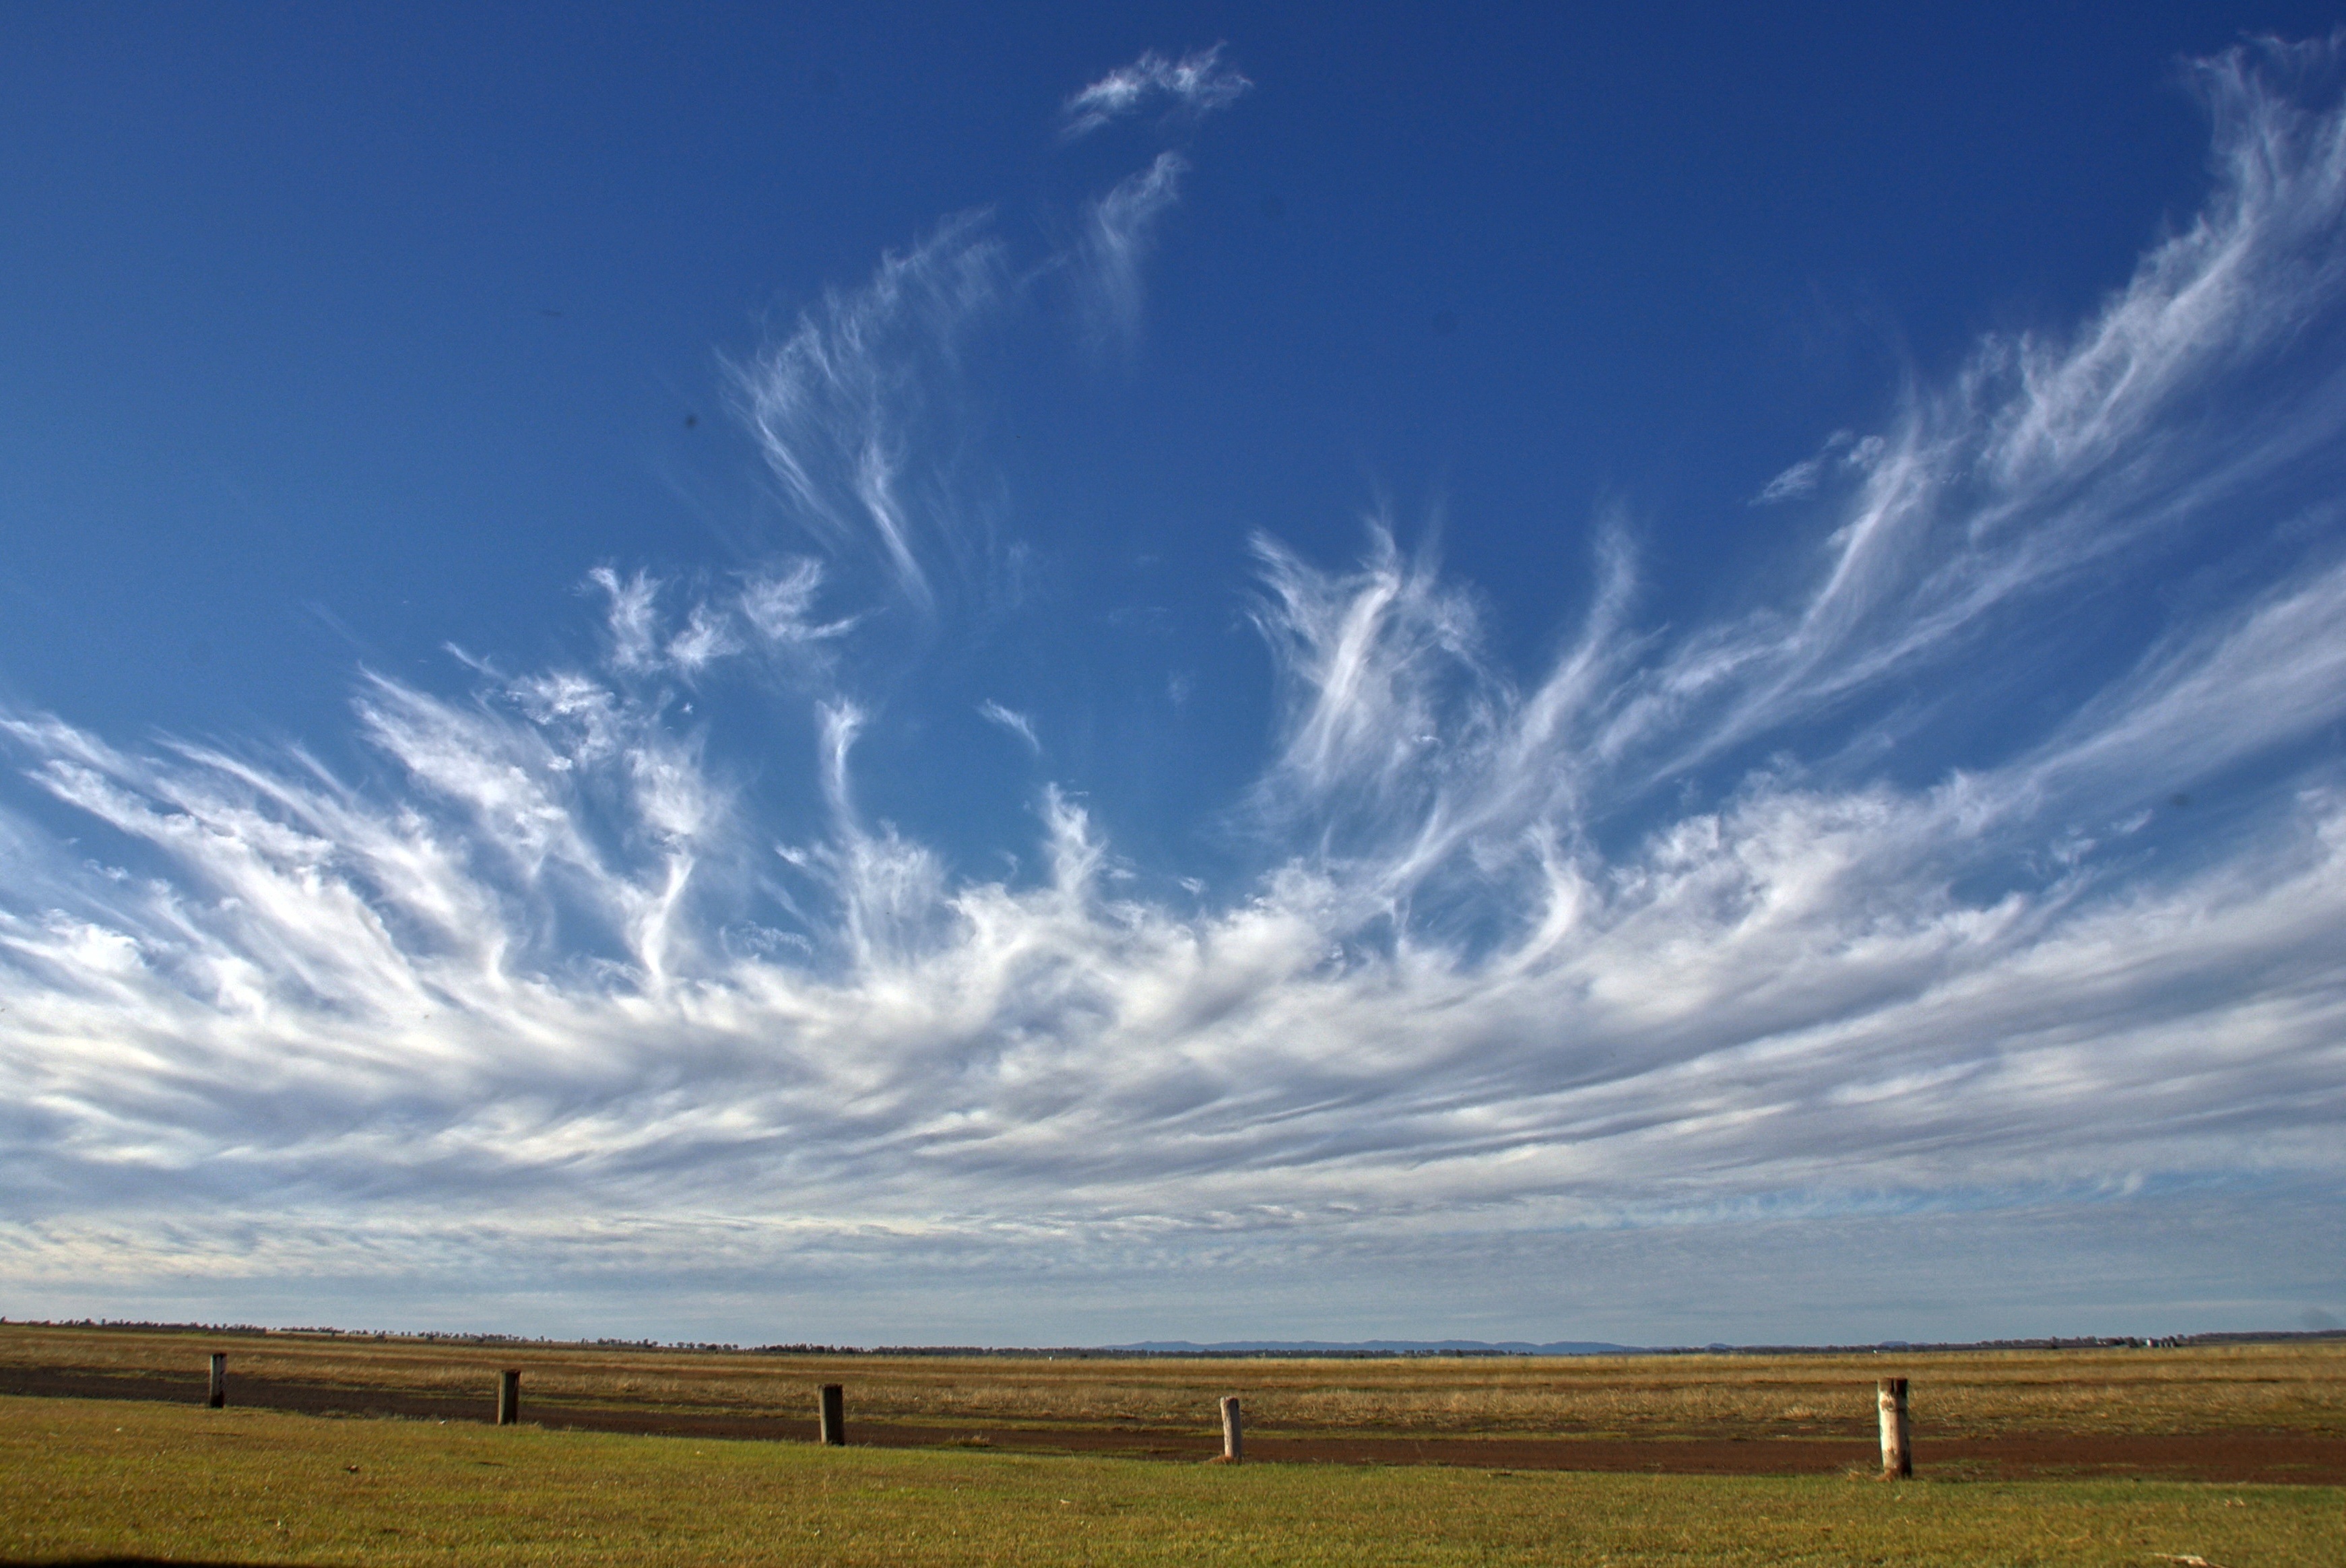
landscape, nature, grass, outdoor, horizon, cloud, sky, field, meadow, prairie, countryside, sunlight, wind, land, environment, scenic, natural, scenery, weather, cumulus, blue, agriculture, plain, cloudscape, sunny, clouds, grassland, bright, beauty, beautiful, scene, ecosystem, steppe, rural area, meteorological phenomenon, grass family